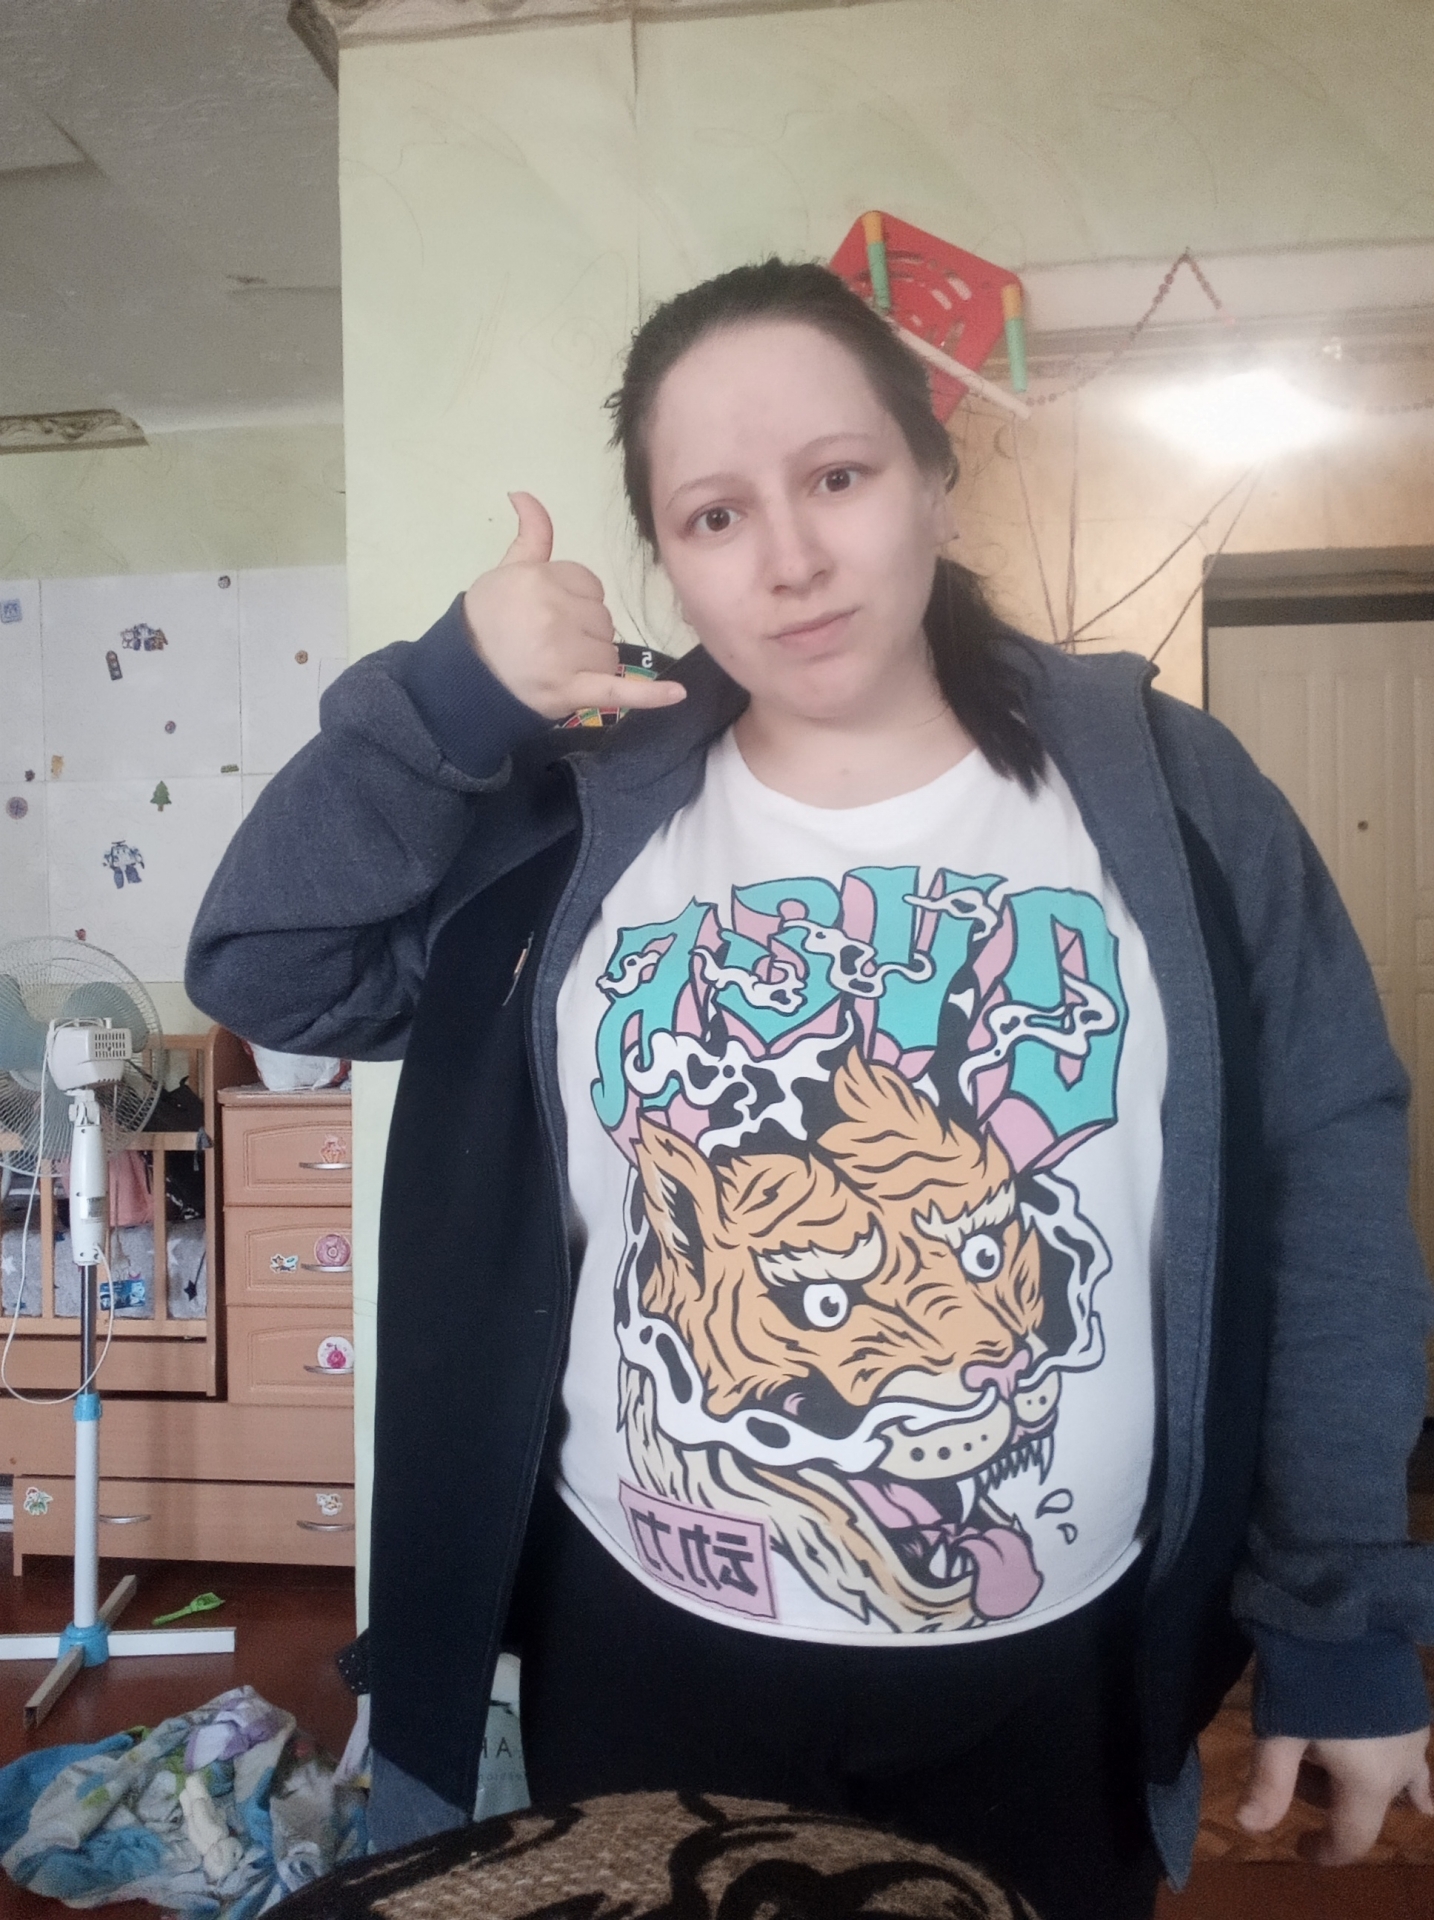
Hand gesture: call